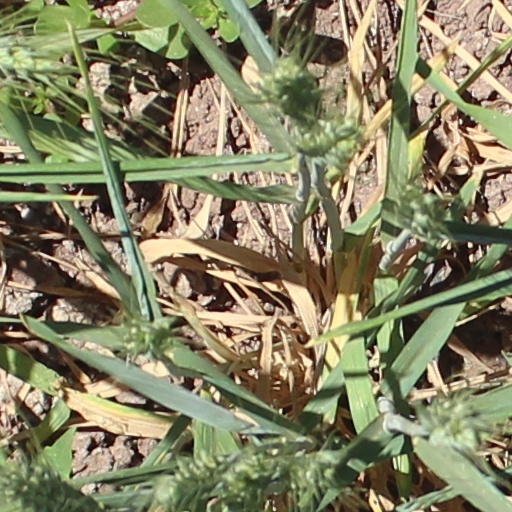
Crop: wheat